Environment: real
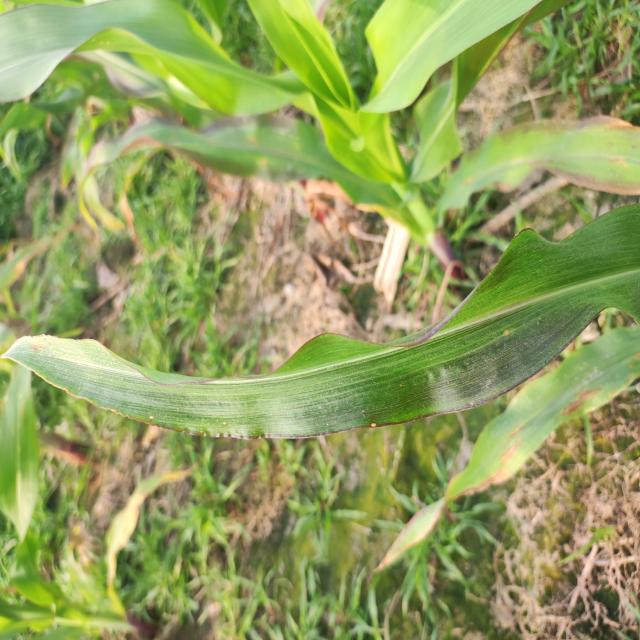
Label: phosphorus_deficiency